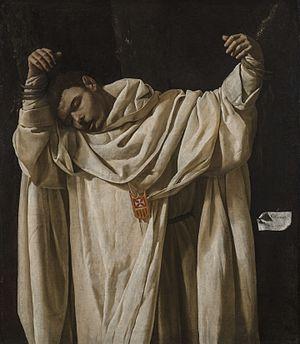
Sérapion est un martyr, d'origine irlandaise ou écossaise, appartenant à l'Ordre de Notre-Dame-de-la-Merci. Immortalisé en 1628 par le peintre Francisco de Zurbarán, il est inscrit au martyrologe romain par Benoît XIV en 1743.
Article principal : Francisco de Zurbarán
Le Martyre de saint Sérapion est un des tableaux que Francisco de Zurbarán a peints en 1628-1629 pour le couvent de Notre-Dame de la Merci de Séville. Ce portrait aux genoux représente le supplice du missionnaire Sérapion, martyr de l'ordre de la Merci, dont la vocation était de racheter les esclaves chrétiens captifs en pays musulmans.
L' ordre de Notre-Dame-de-la-Merci forment un ordre mendiant de droit pontifical. À l'origine, c'est un ordre militaire fondé pour racheter les chrétiens captifs des pirates maures et réduits en esclavage.